Answer in natural language. Which object is closer to Doorway (highlighted by a red box), framed mountain landscape photo or Doorway (highlighted by a green box)? Choose between the following options: framed mountain landscape photo or Doorway (highlighted by a green box)
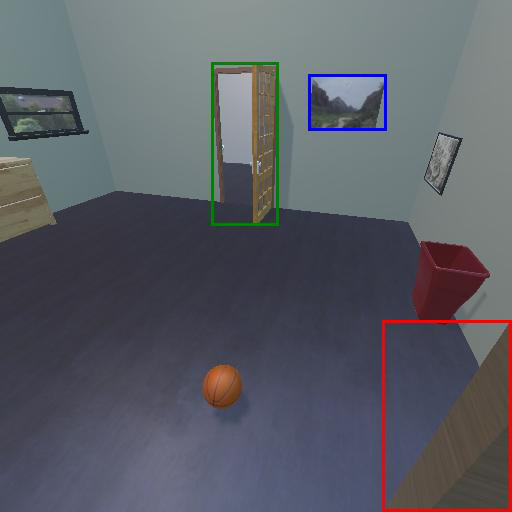
<answer>framed mountain landscape photo</answer>